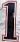
Number: 1